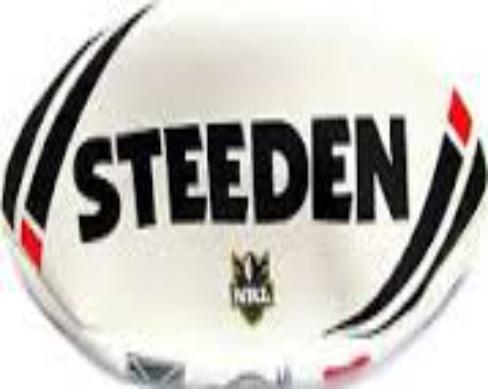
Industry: Sports